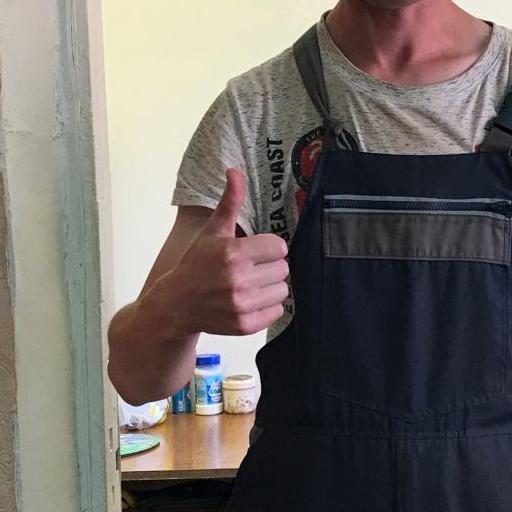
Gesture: like